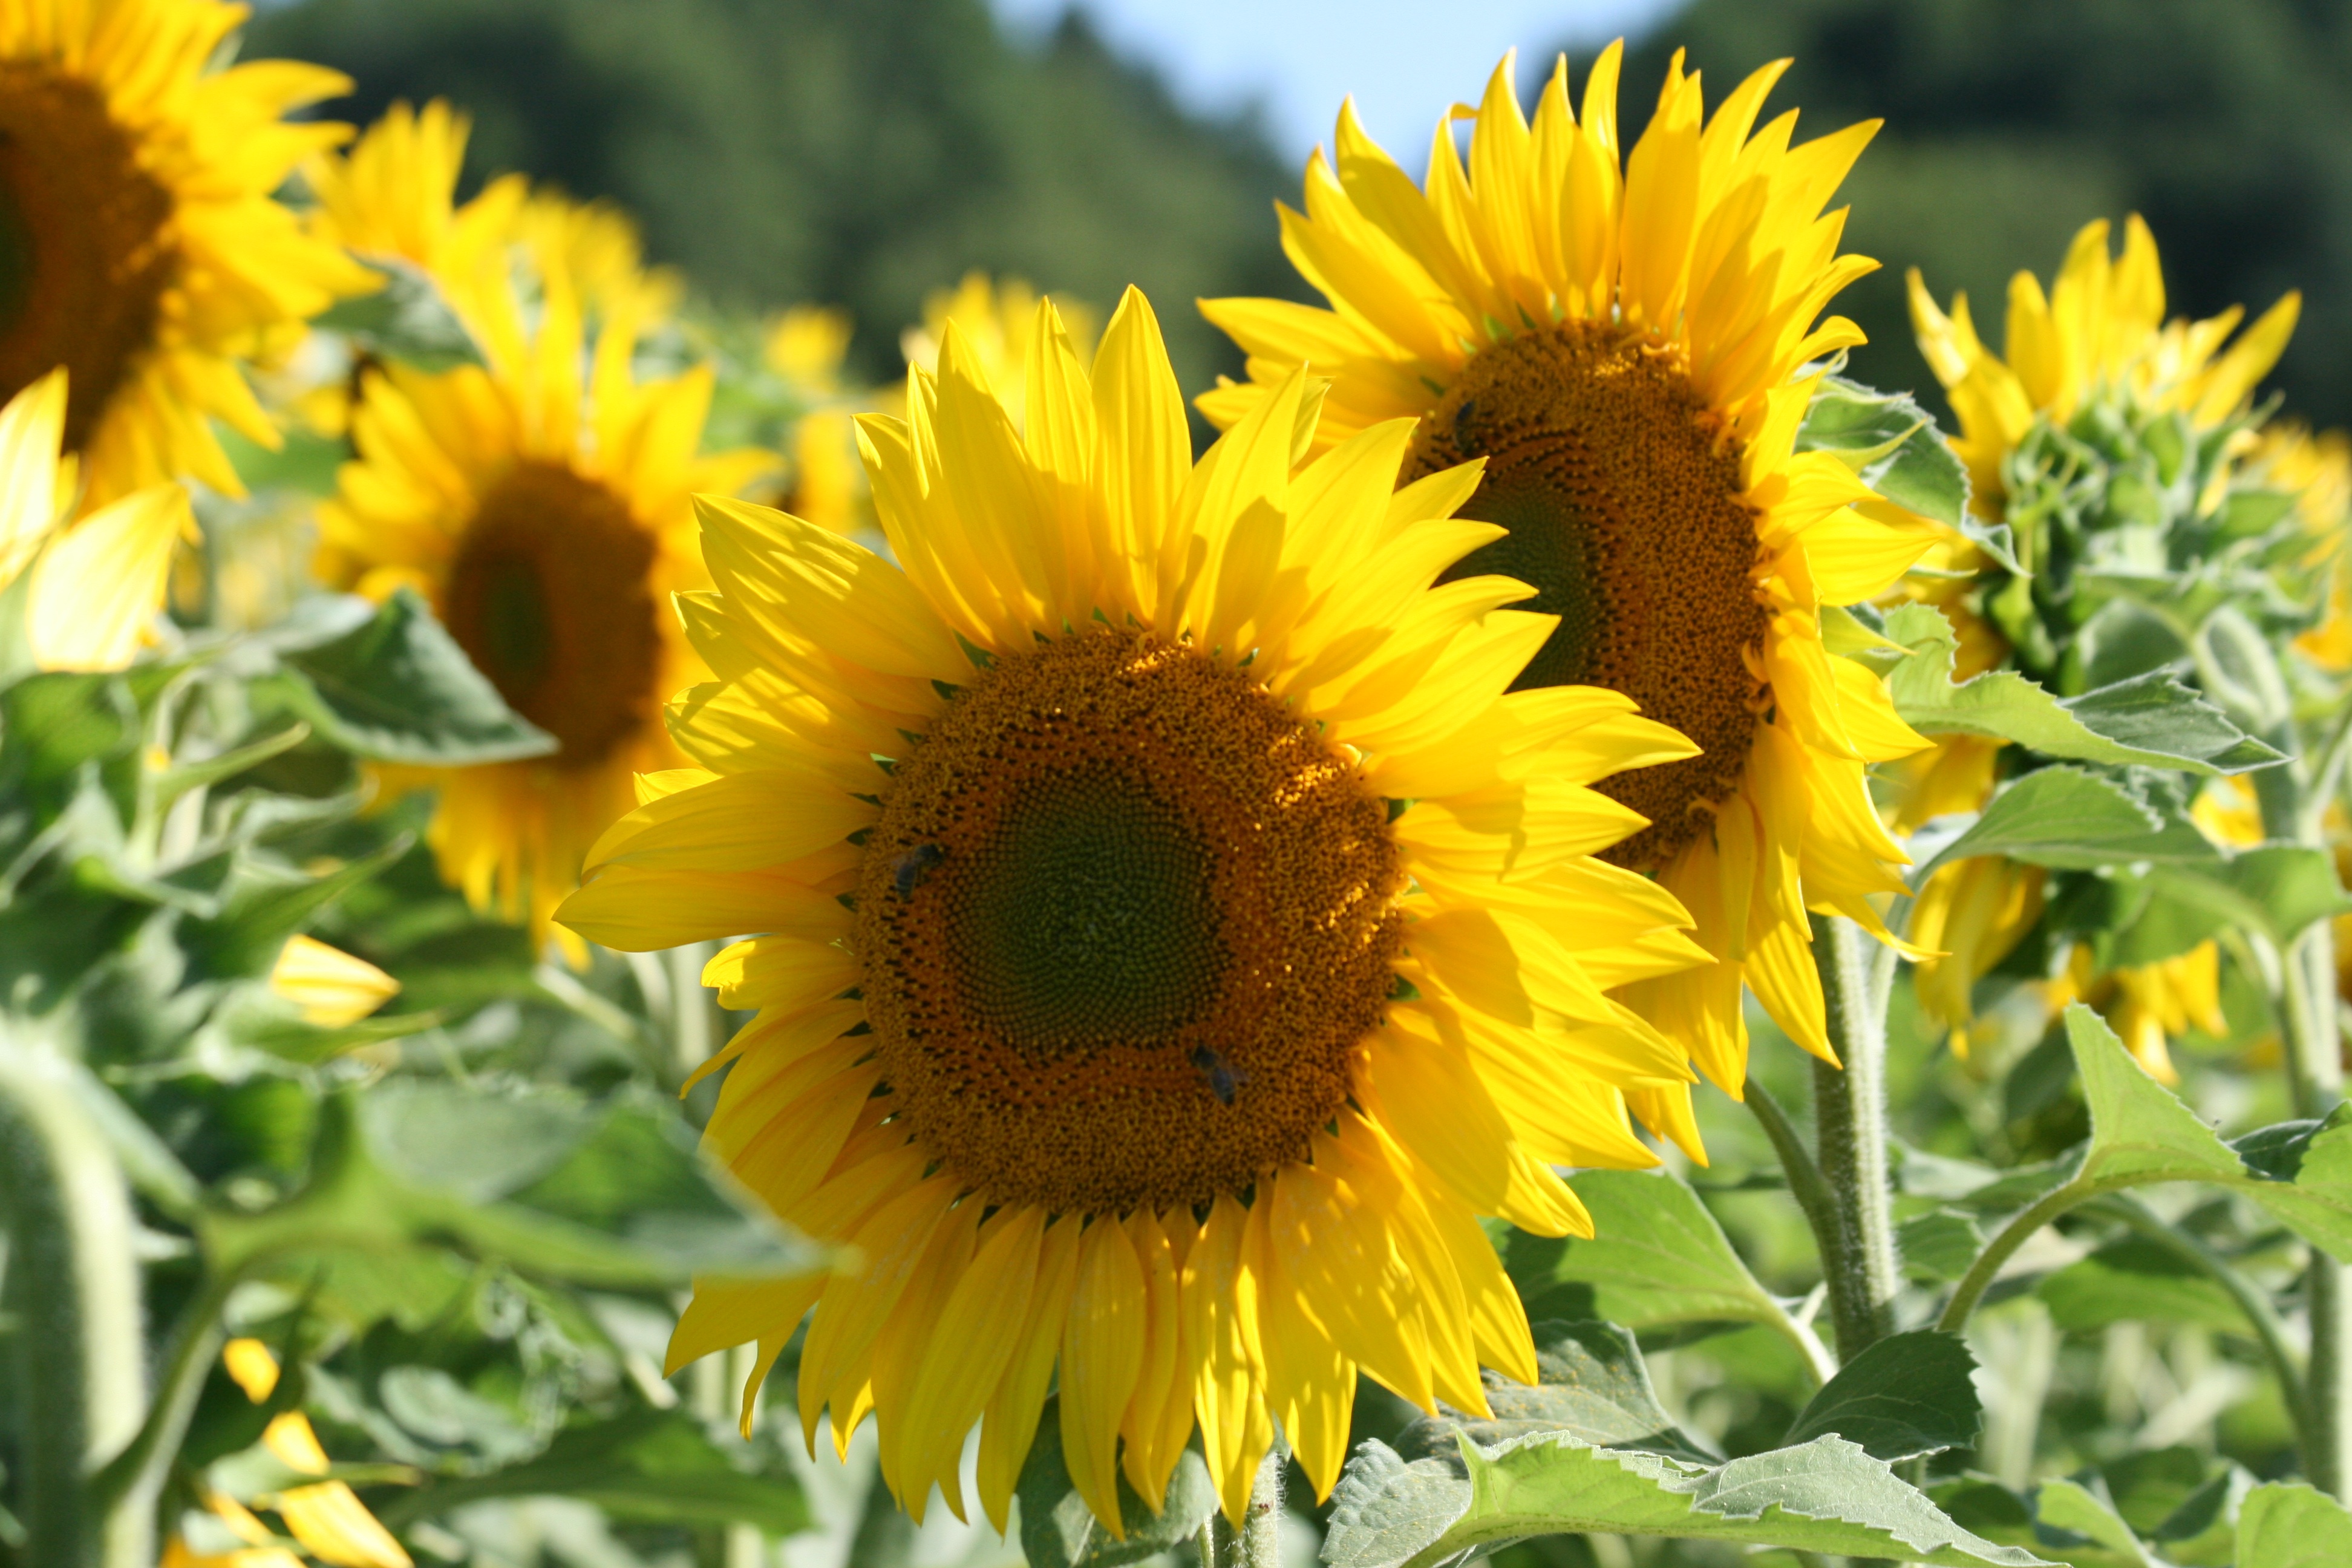
nature, plant, field, flower, yellow, flora, sunflower, vegetarian food, flowering plant, daisy family, sunflower seed, annual plant, land plant